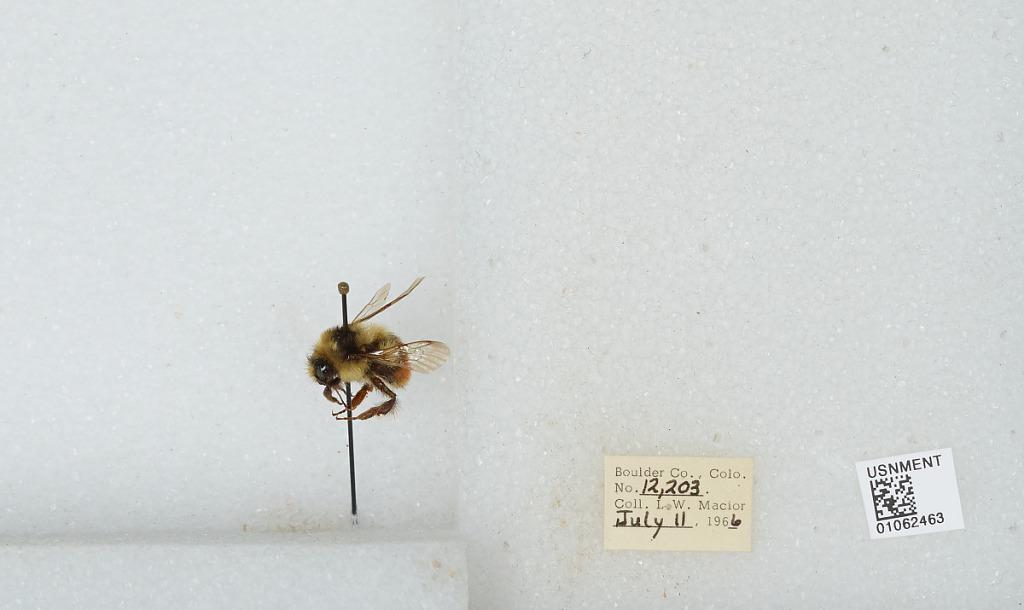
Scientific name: Bombus (Pyrobombus) bifarius Cresson
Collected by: L. Macior
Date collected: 1966-7-11
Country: United States
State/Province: Colorado
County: Boulder
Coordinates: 40.09, -105.36